Monique Conti

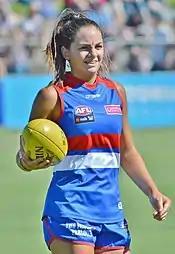
Conti playing for the Western Bulldogs in 2018

Conti was drafted by the with the club's second selection and fourth overall in the 2017 AFL Women's draft. She made her debut in the twenty-six point win against in round 1, 2018 at VU Whitten Oval. In round 4, Conti received a nomination for the 2018 AFL Women's Rising Star award after recording 16 disposals in her side's win over , and went on to finish second in the voting for the award with 39 votes, 11 behind winner Chloe Molloy. She was also selected in "afl.com.au"s Team of the Week in rounds 3 and 5. Conti was a member of the Western Bulldogs team that won the AFL Women's premiership in 2018, defeating by six points at Ikon Park, and won the medal for best-on-ground in the grand final. She was also named in the initial 2018 AFL Women's All-Australian 40-woman squad. The Western Bulldogs signed Conti for the 2019 season during the trade and signing period in May 2018.